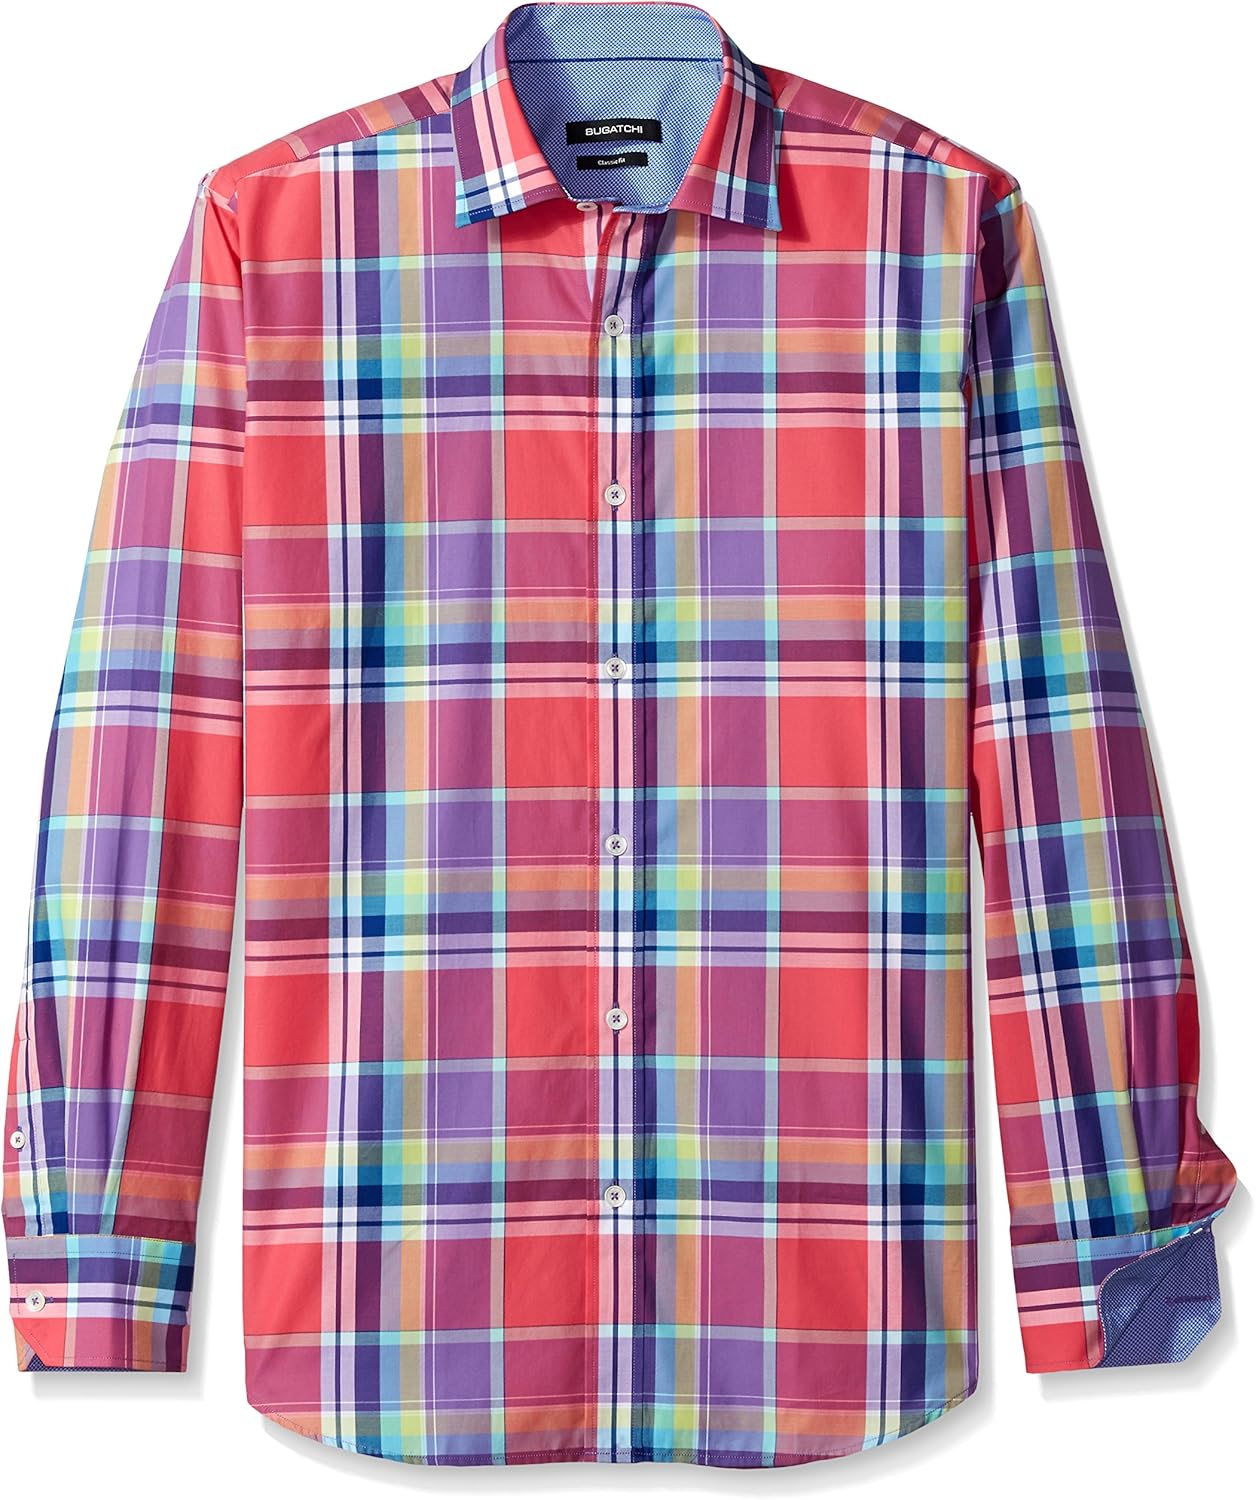
Bugatchi Men's Cotton Tapered Fit Regular Placket Shirt
Category: AMAZON FASHION
Premium quality imported printed cotton shirt with point collar and adjustable notched cuff
Features: 100% Cotton | Imported | Button closure | Machine Wash | Genuine shell buttons | Contrasted lined cuffs, inner yoke and collar band | BUGATCHI shirt | Contrasted fabric inside collar and cuff